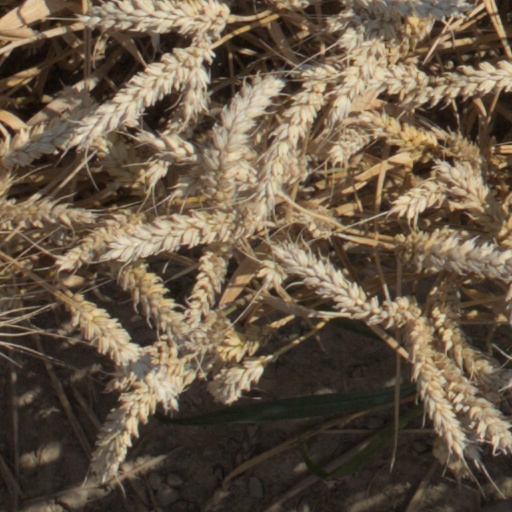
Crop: wheat